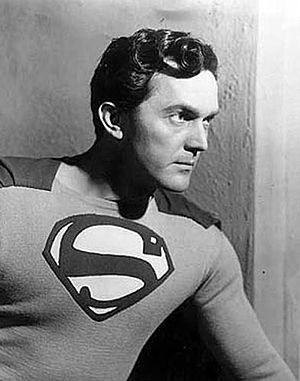
Kirk Alyn est un acteur américain. Il est resté célèbre pour avoir été le premier acteur à incarner Superman en chair et en os, dans la serial de 1948 Superman et sa suite de 1950 Atom Man vs. Superman.